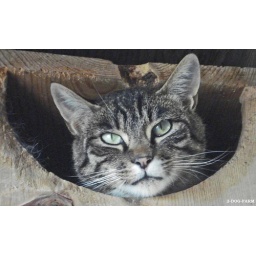
cat in a box